Konrad Adenauer

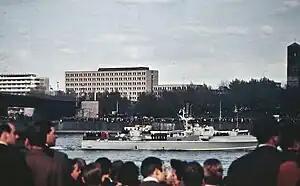
Crowds look on as Adenauer's remains are conveyed along the Rhine.

Prohibited from returning to Cologne, Adenauer settled in Rhöndorf hoping to survive the war in peace. While the American army did not avoid the town during the Allied invasion of Germany, it again installed him as Mayor of Cologne, secretly for the first two months because of his sons in the German army. The city had been heavily bombed. After the city was transferred into the British zone of occupation, however, the Director of its military government, General Gerald Templer, dismissed Adenauer for incompetence in December 1945. Adenauer considered the Germans the political equals of the occupying Allies, which angered Templer. Adenauer's dismissal by the British contributed much to his subsequent political success and allowed him to pursue a policy of alliance with the occupying Allies in the 1950s without facing charges of being a "sell-out".